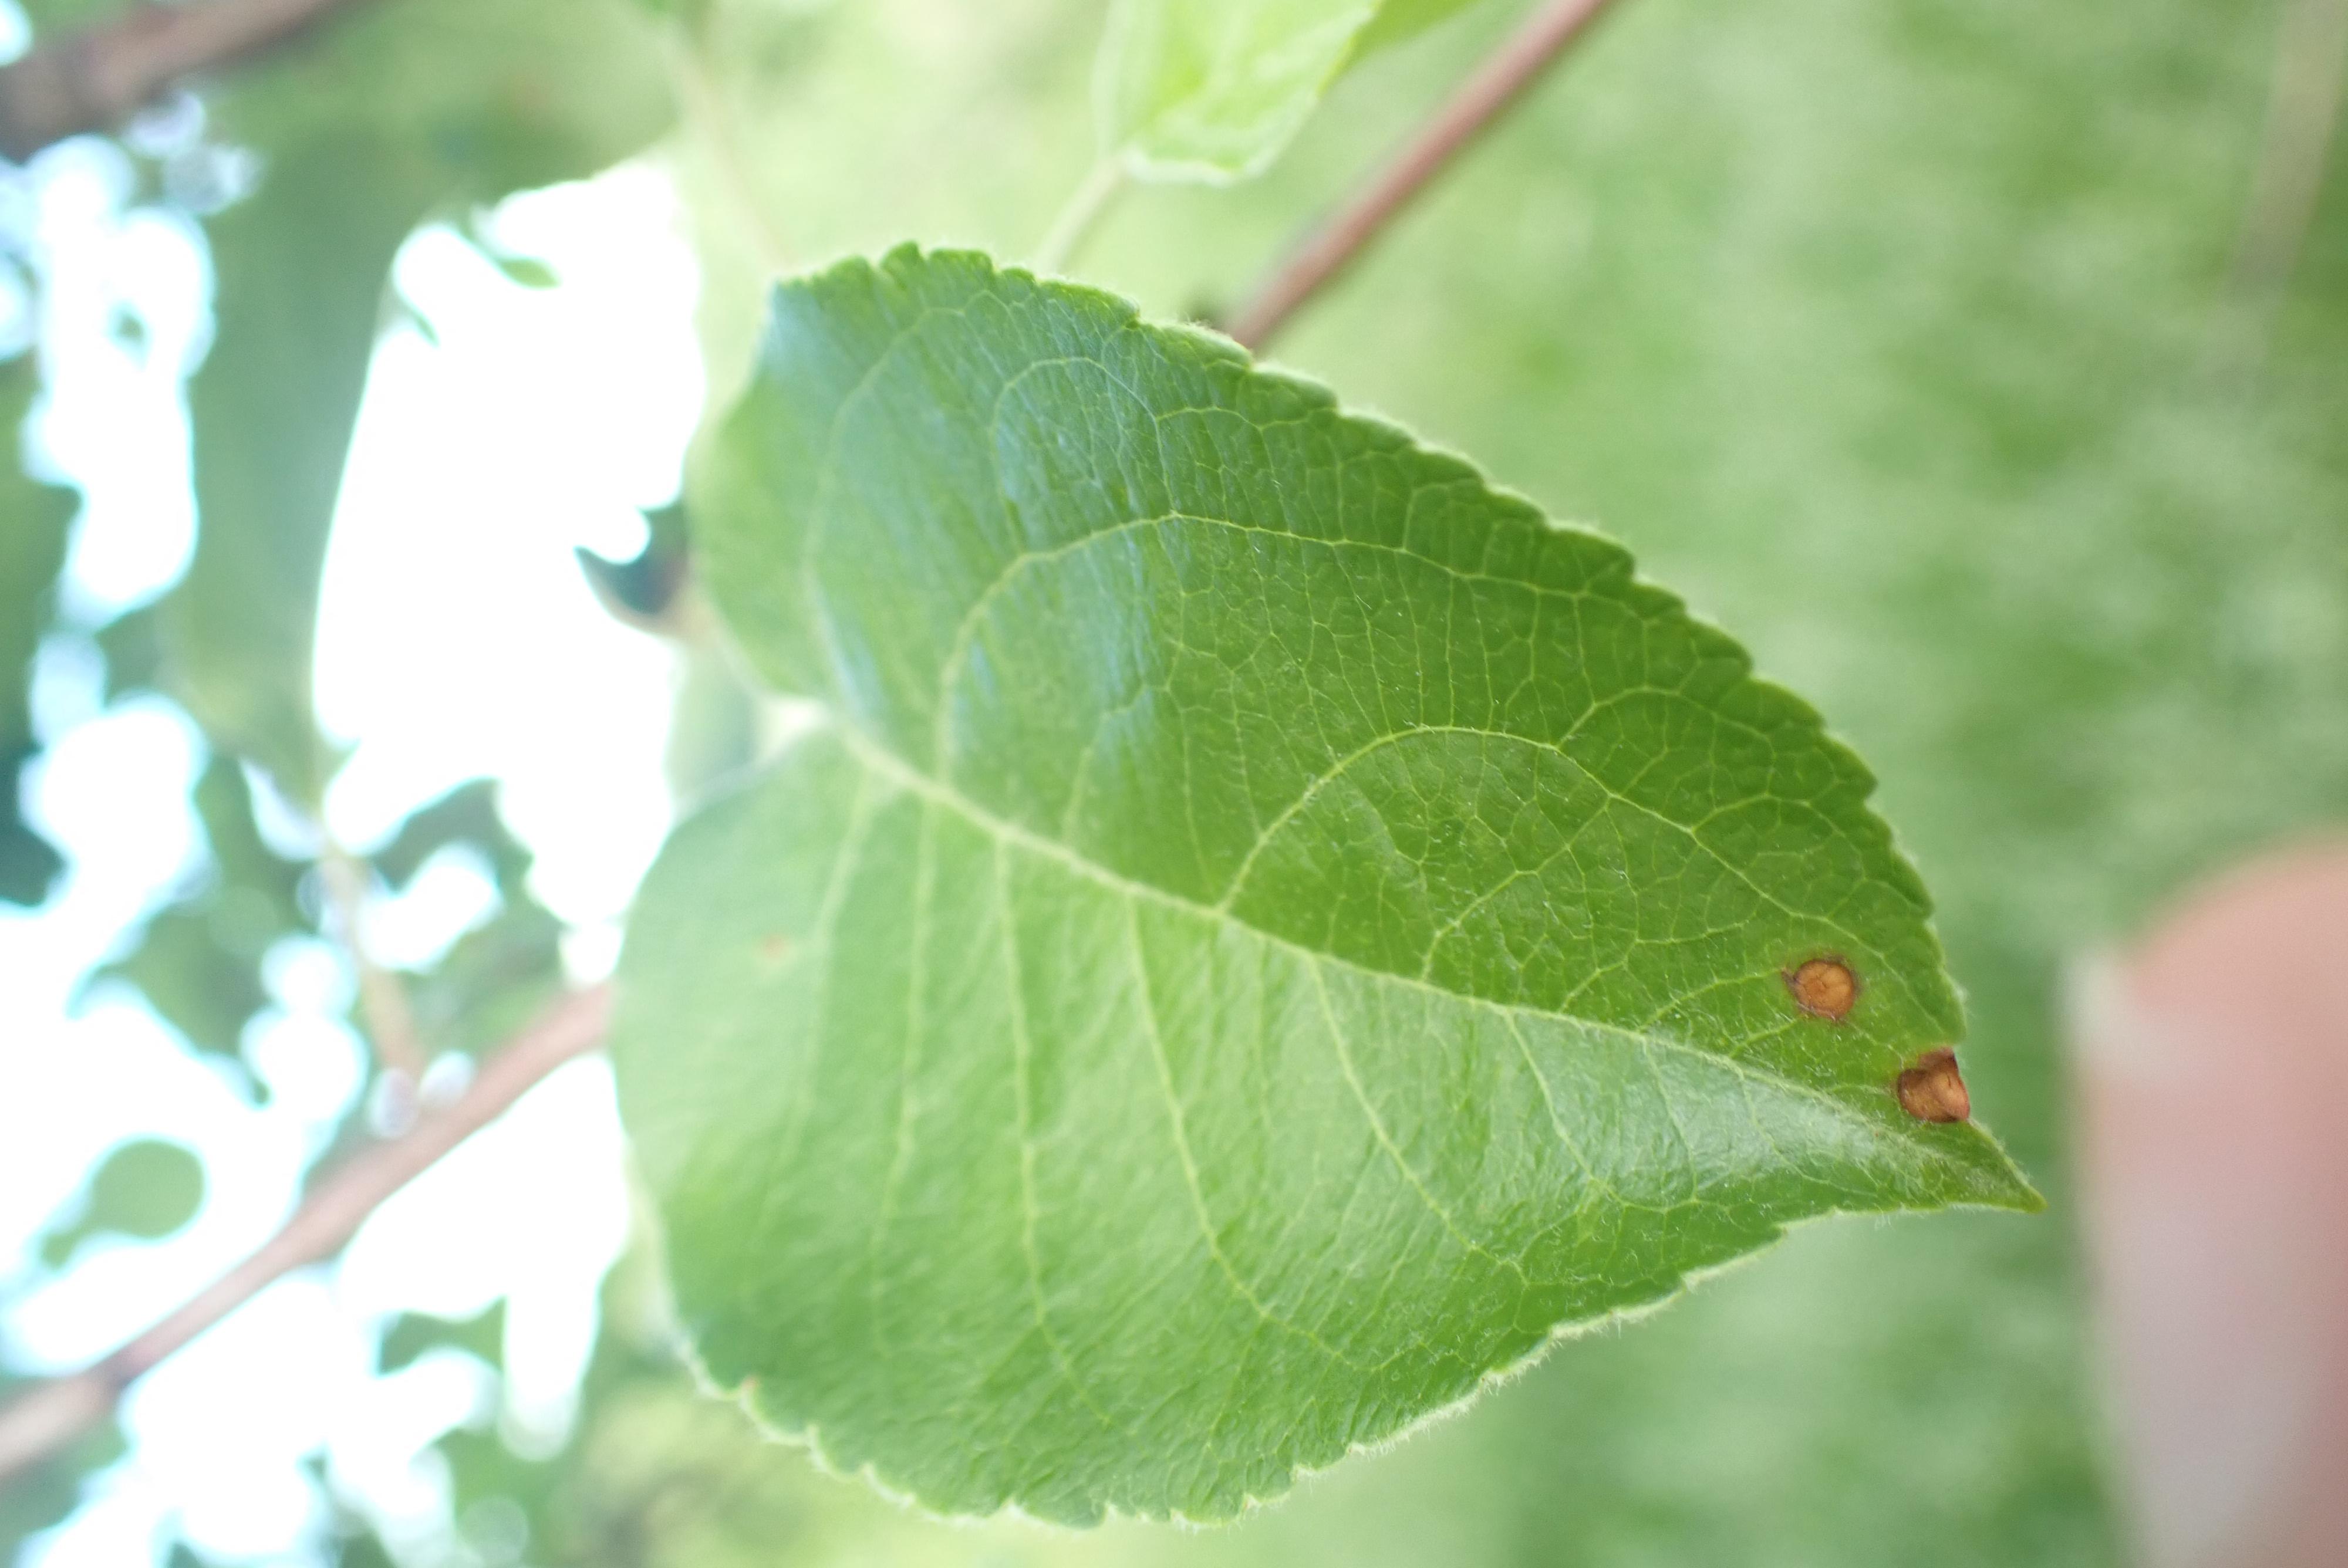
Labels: frog_eye_leaf_spot